Misleading Track

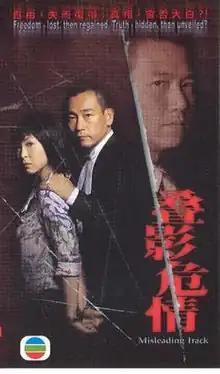

Misleading Track (Traditional Chinese: or also known as 叠影危情) is a TVB modern drama series released overseas in February 2005 and broadcast on TVB Jade Channel in June 2005.